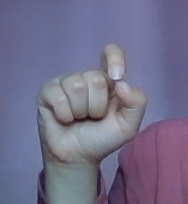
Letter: fa